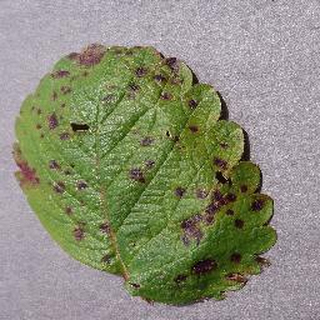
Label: strawberry_leaf_scorch